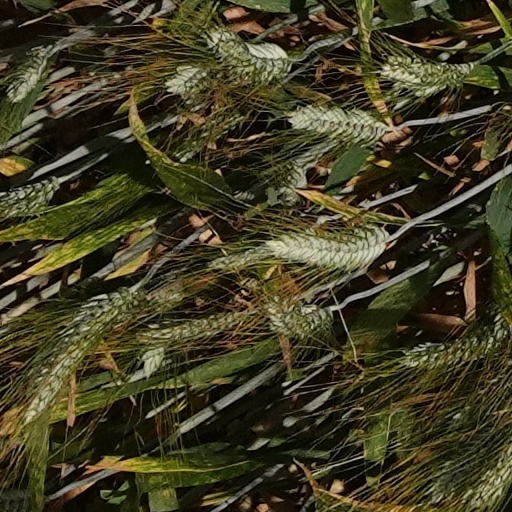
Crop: wheat